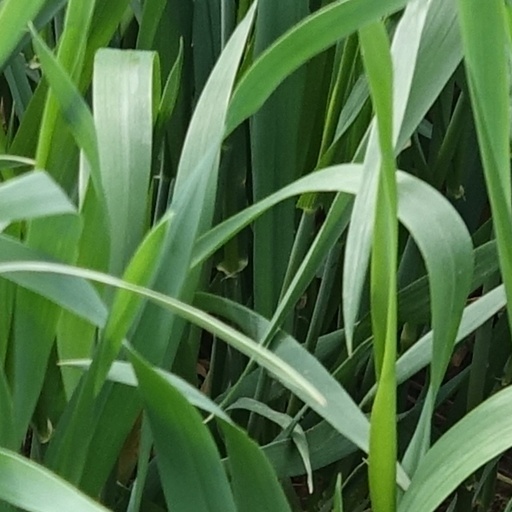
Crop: wheat